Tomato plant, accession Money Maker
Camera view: horizontal (90 deg, fisheye); turntable rotation: 240 degrees
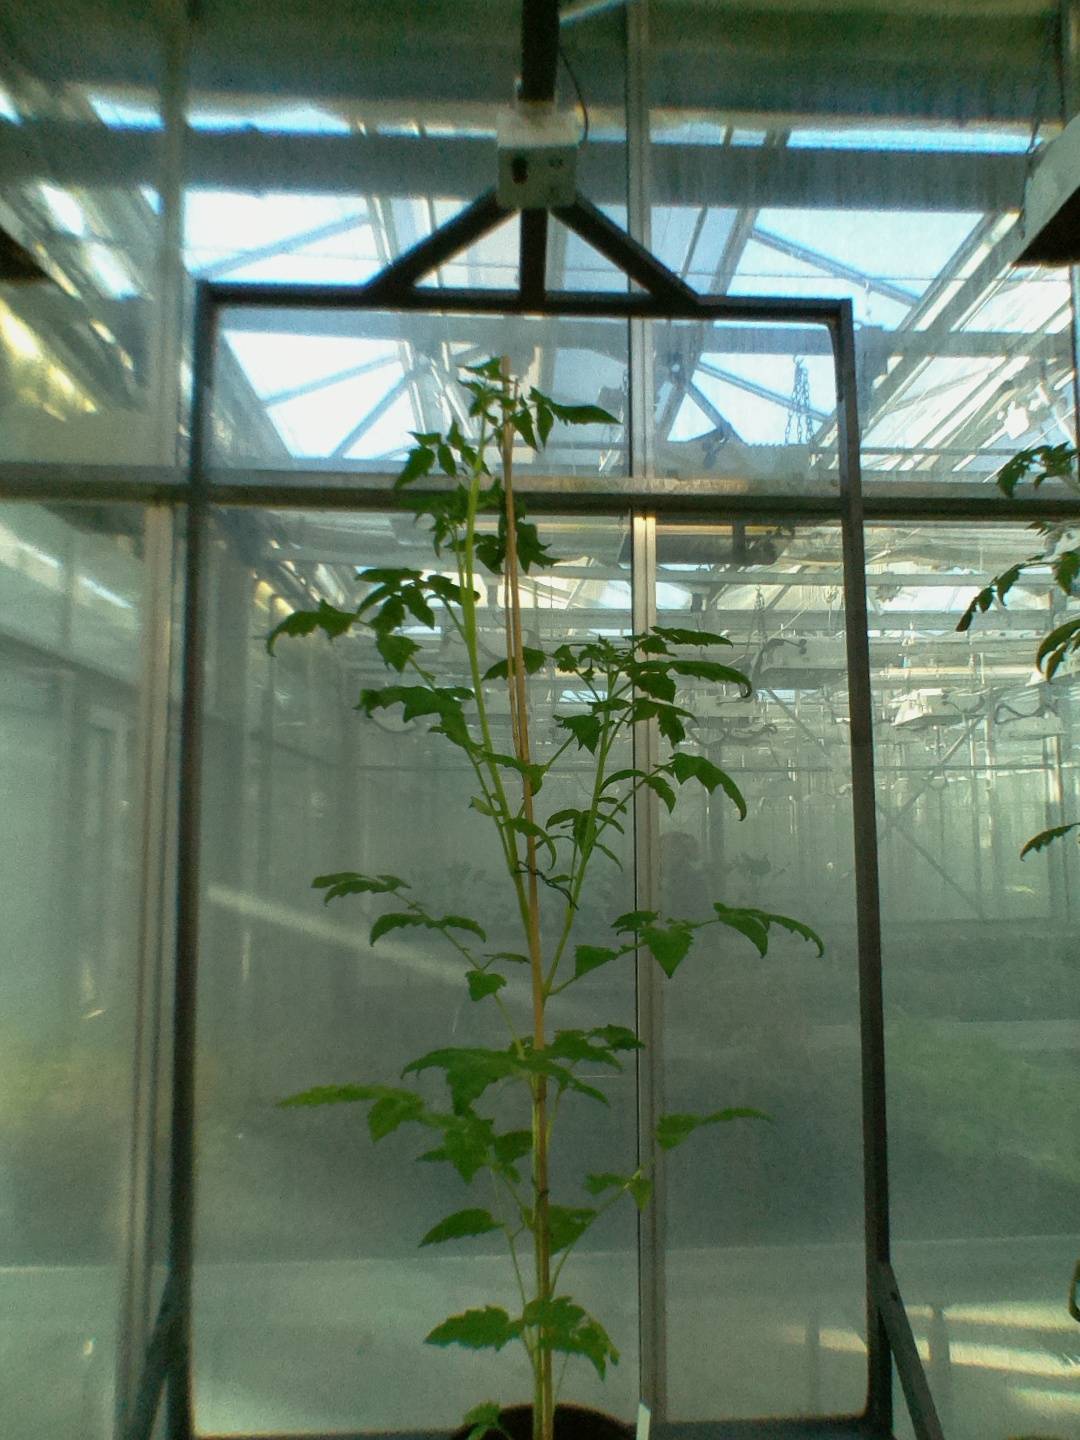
BBCH growth stage 52: 2 inflorescences visible